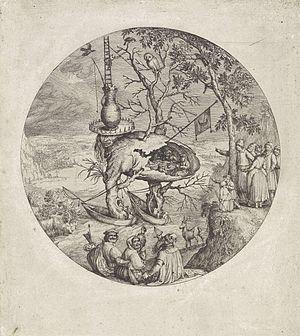
Le Jardin des délices est une peinture à l'huile sur bois du peintre néerlandais Jérôme Bosch, appartenant à la période des primitifs flamands. L'œuvre est structurée en triptyque, format souvent utilisé par les peintres du début du XVᵉ siècle jusqu'au début du XVIIᵉ siècle dans la partie septentrionale de l'Europe. Elle est le plus souvent datée de 1494 à 1505, bien que des chercheurs en avancent la création jusqu'aux années 1480.